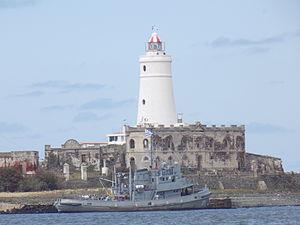
Le phare de Isla de Flores a été mis en service le 1ᵉʳ janvier 1828.
Cette page dresse la liste des quinze phares d'Uruguay.